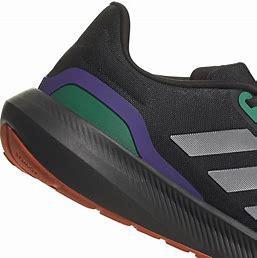
Brand: Adidas
Model: Runfalcon 5